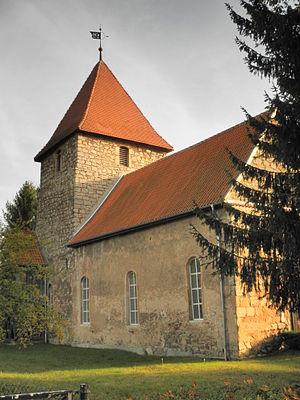
Kleinfurra est une municipalité allemande du land de Thuringe, dans l'arrondissement de Nordhausen, au centre de l'Allemagne. En 2015, sa population est de 1 066 habitants.